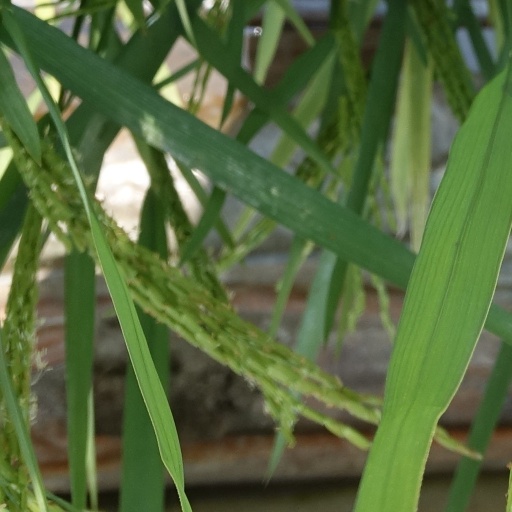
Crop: rice